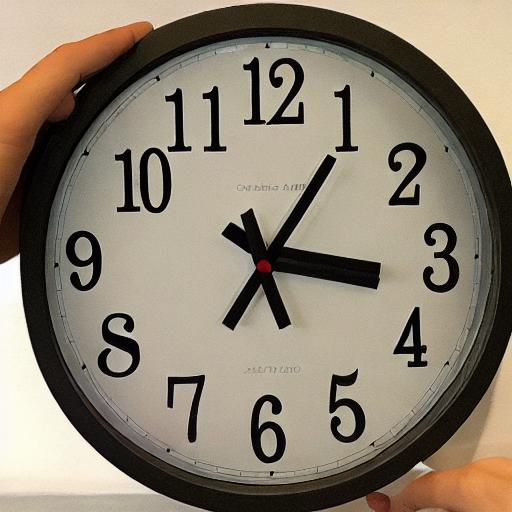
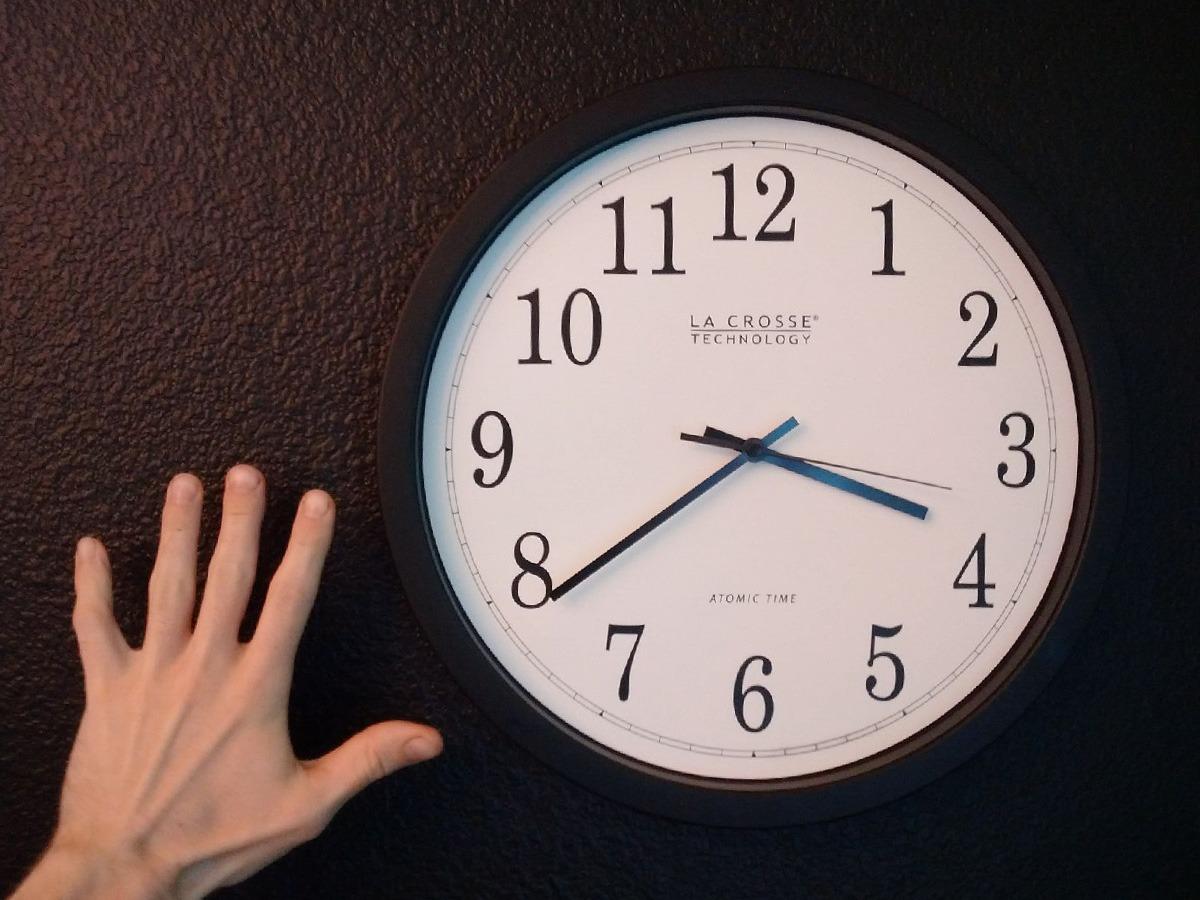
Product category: clock
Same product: no